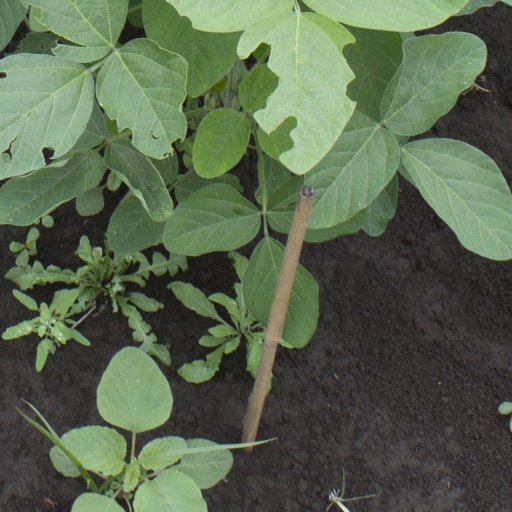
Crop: soybean